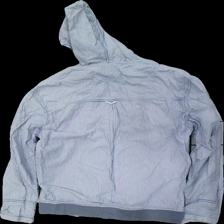
View: back
Type: Hoodie
Category: Men
Brand: H&M
Brand text on label: divided
Colors: White, Blue
Material: 100% cotton
Pattern: Striped
Cut: Regular
Size: L
Season: All
Stains: Major
Damage 2: gul krage
Damage 2 location: top center
Damage 3 location: middle right
Price range: <50
Recommended usage: Export
Description: randig hoodie med dragkedja, gul i krage, urtvättad
Comment: urtvättad